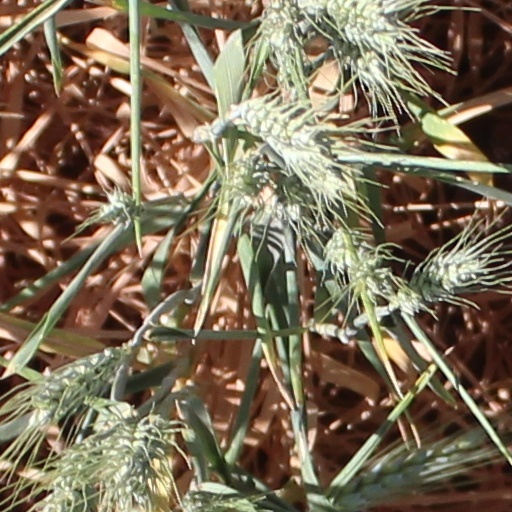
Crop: wheat